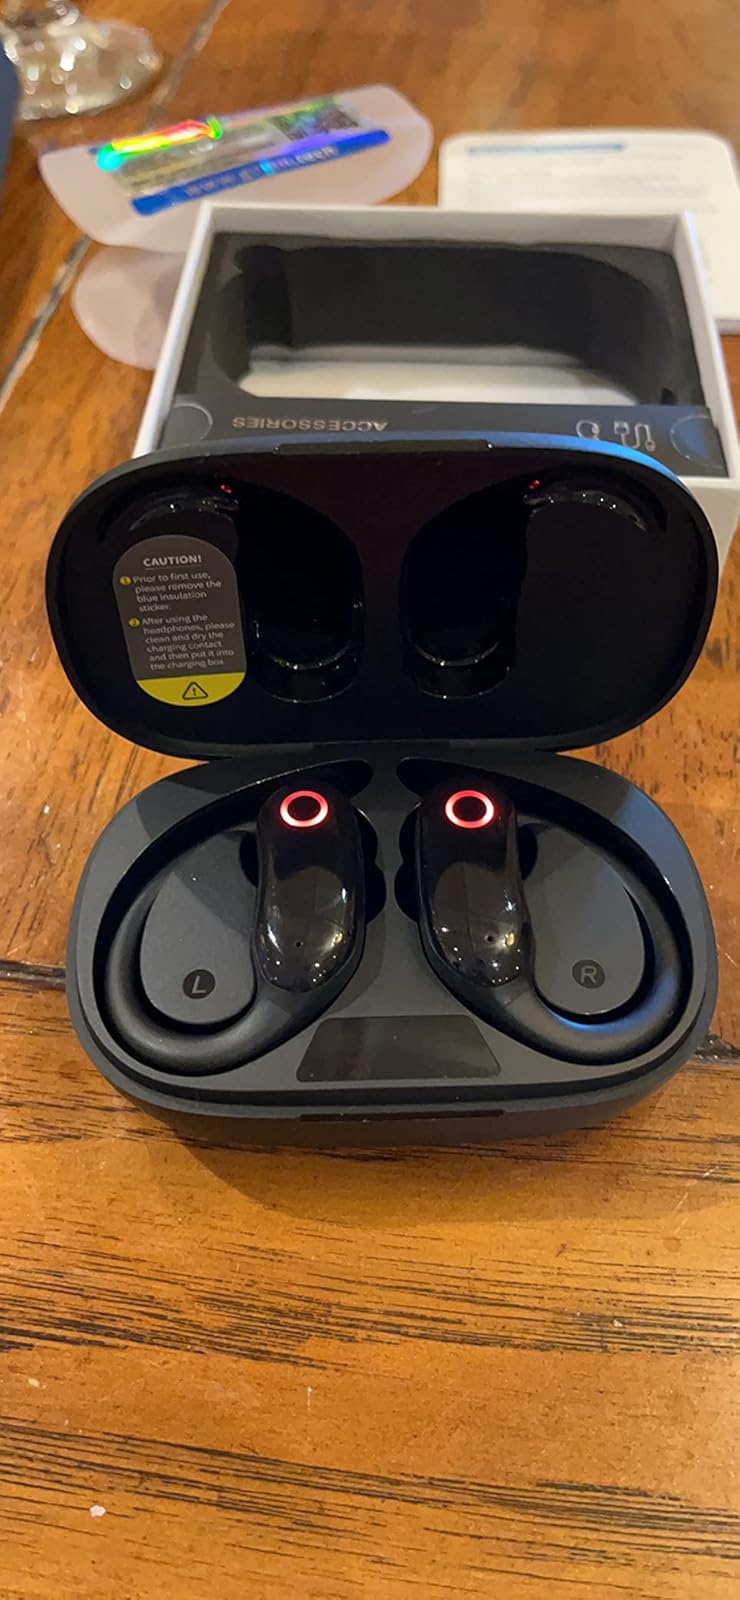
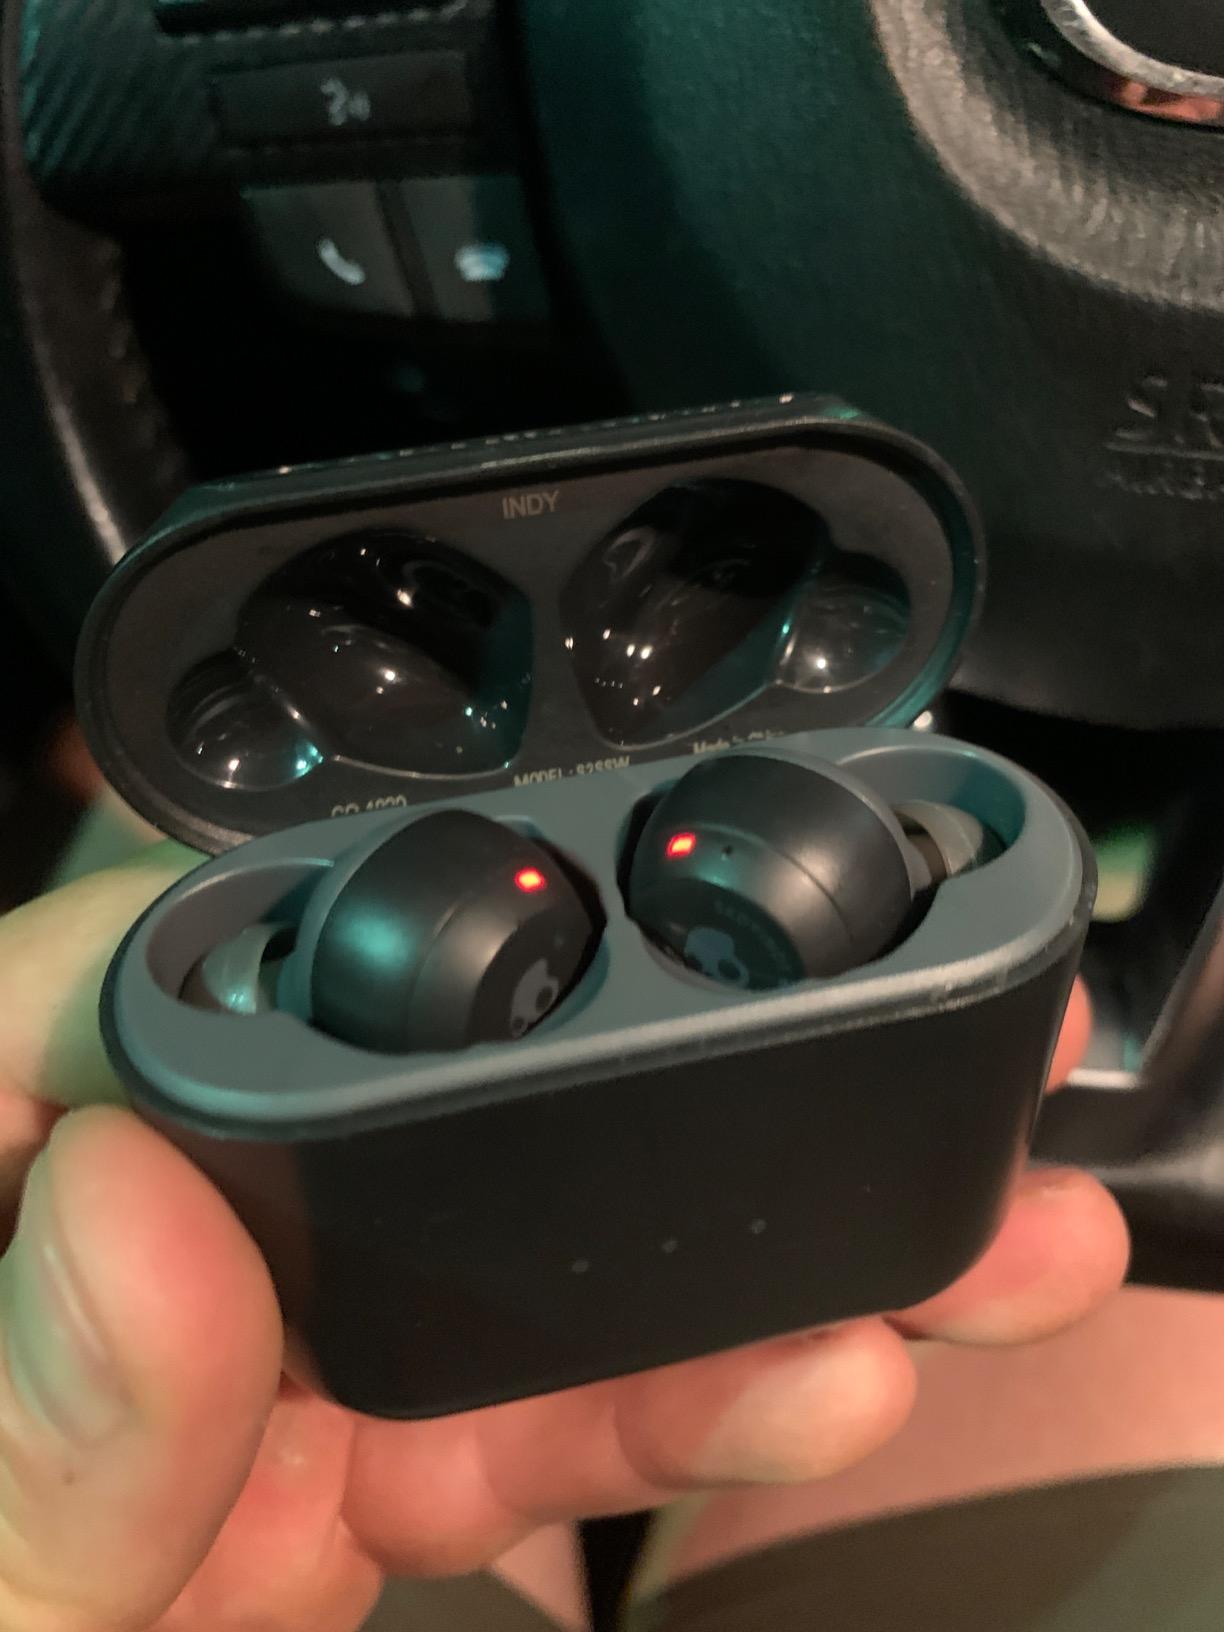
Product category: earbuds
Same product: no